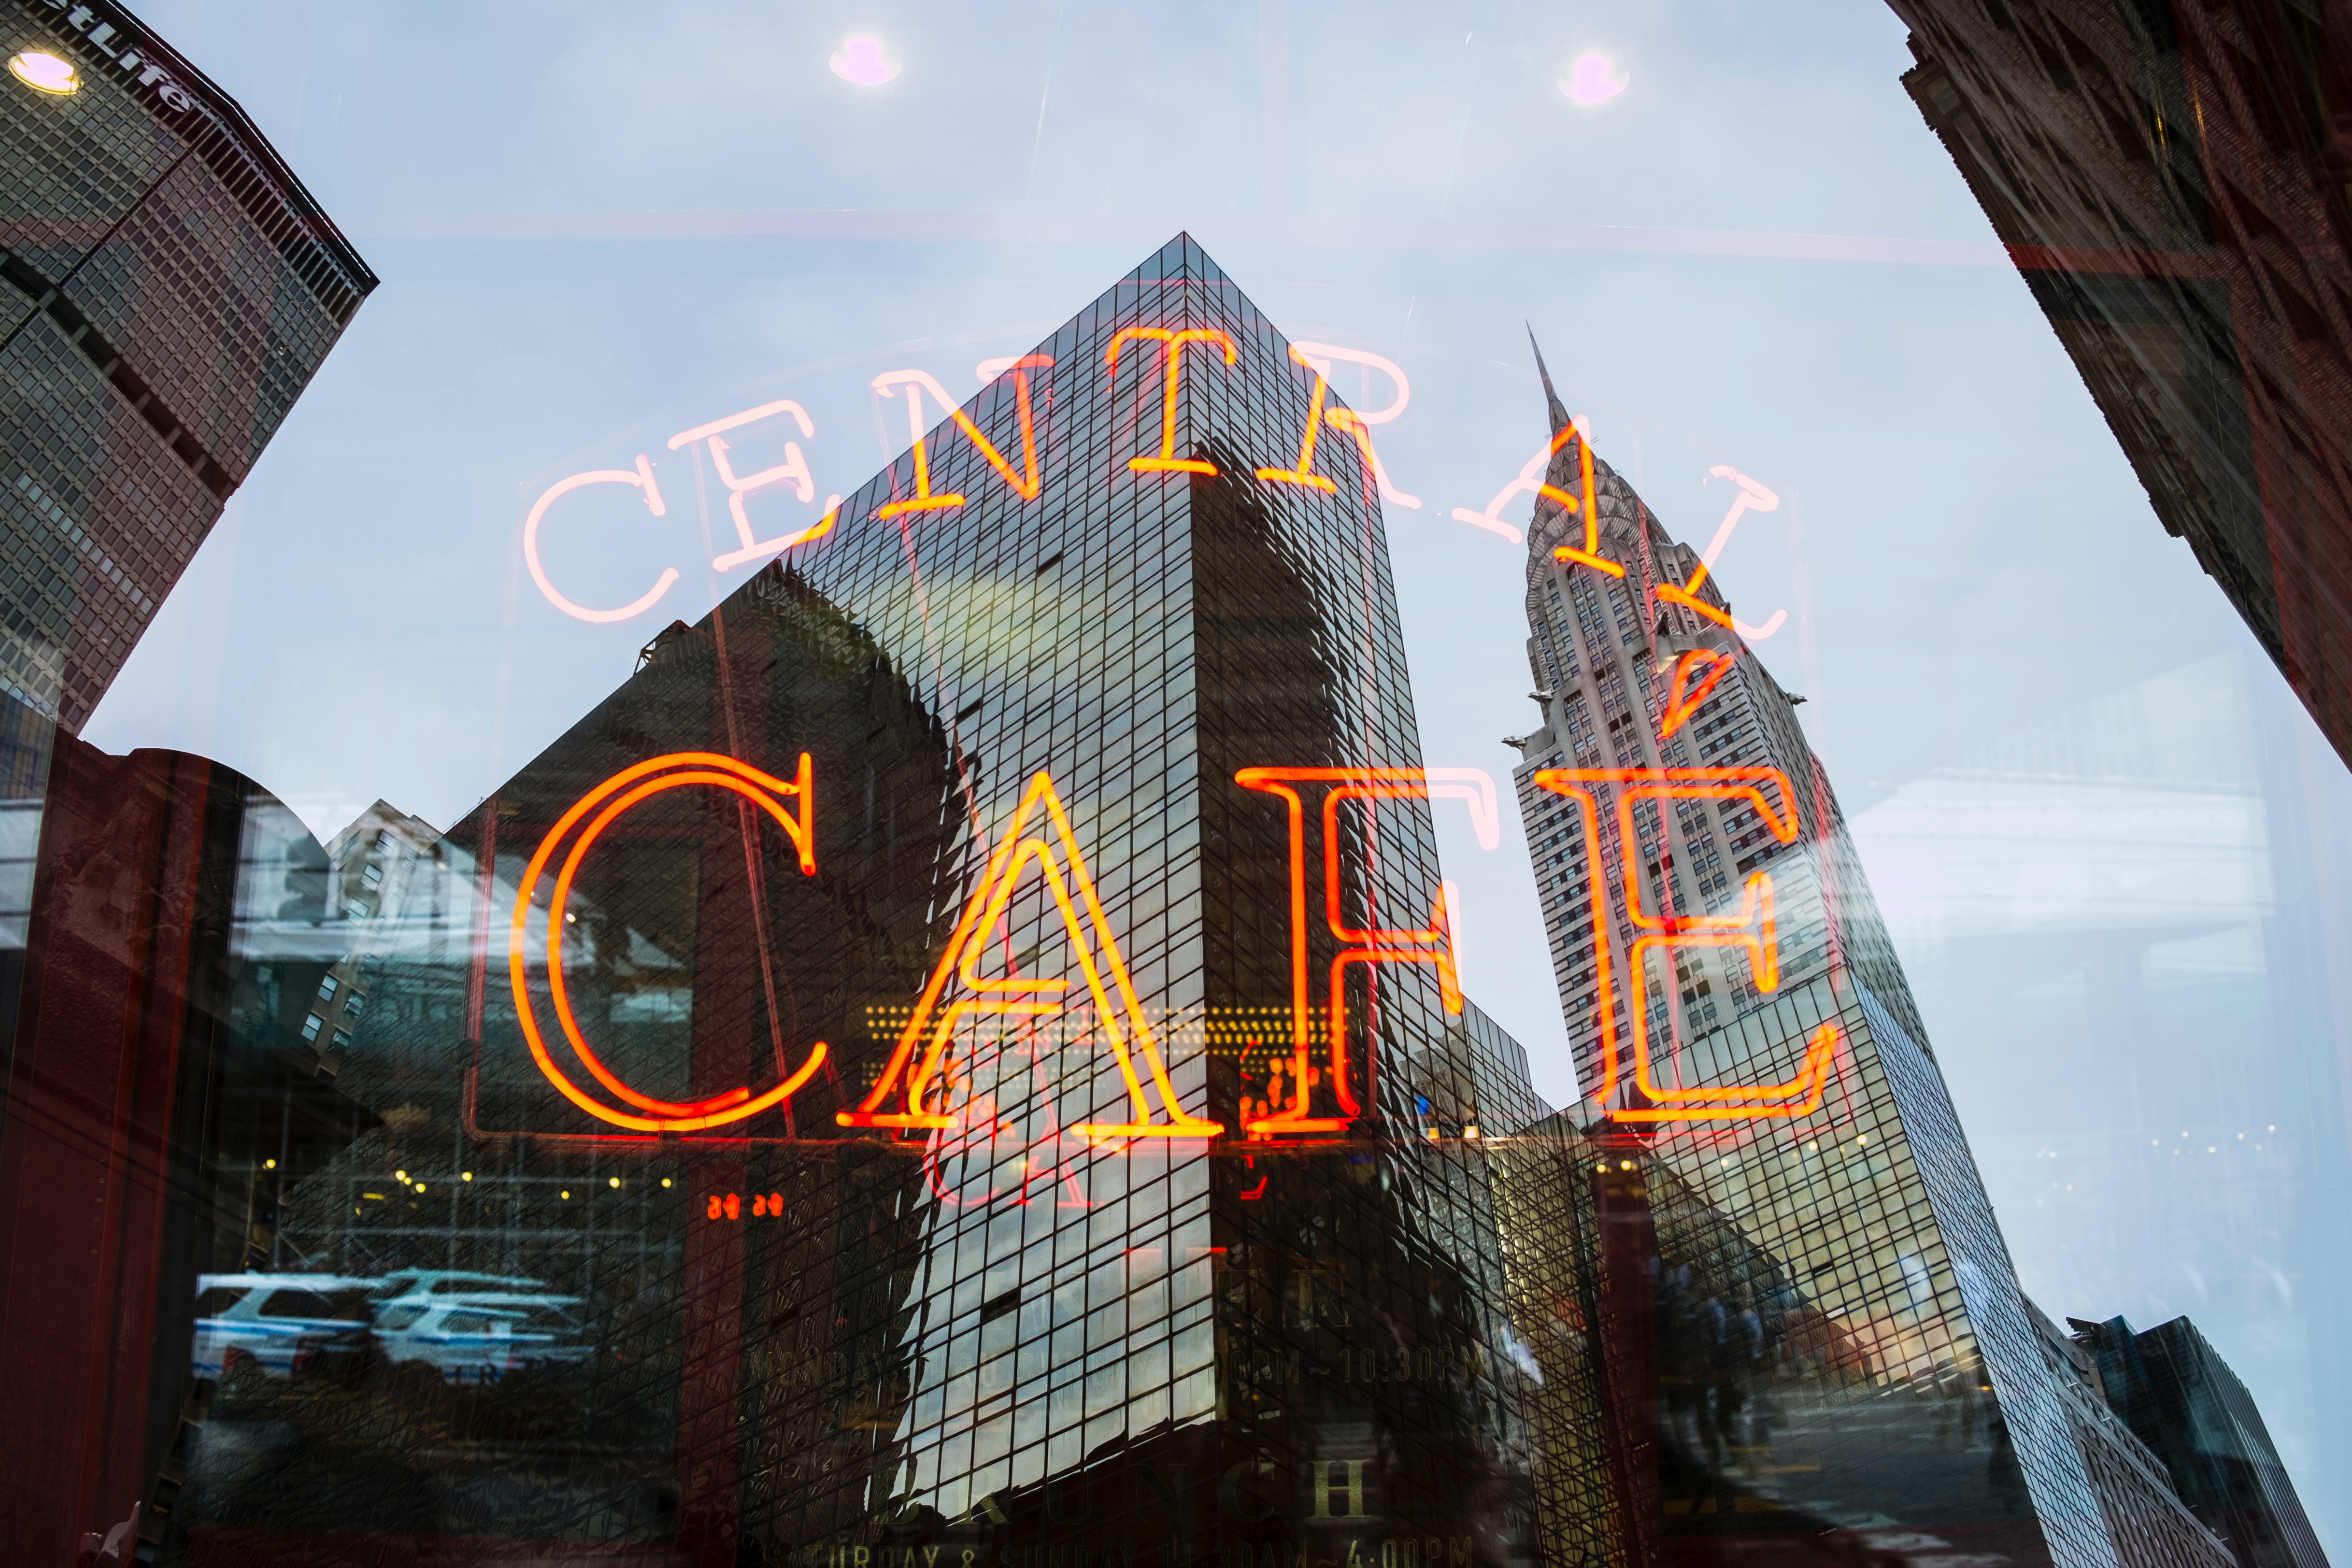
landmark, metropolitan area, architecture, sky, skyscraper, metropolis, city, light, human settlement, urban area, reflection, building, skyline, tower block, world, design, facade, font, cityscape, real estate, graphics, downtown, night, tower, tourist attraction, commercial building, graphic design